Mouth ulcer

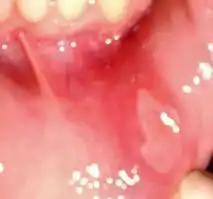
An aphthous ulcer on the labial mucosa (note erythematous "halo" surrounding lesion)

Aphthous stomatitis (also termed recurrent aphthous stomatitis, RAS, and commonly called "canker sores") is a very common cause of oral ulceration. 10–25% of the general population have this non-contagious condition. Three types of aphthous stomatitis exists based on their appearance, namely minor, major and herpetiform major aphthous ulceration. Minor aphthous ulceration is the most common type, presenting with 1–6 small (2-4mm diameter), round/oval ulcers with a yellow-grey color and an erythematous (red) "halo". These ulcers heal with no permanent scarring in about 7–10 days. Ulcers recur at intervals of about 1–4 months. Major aphthous ulceration is less common than the minor type, but produces more severe lesions and symptoms. Major aphthous ulceration presents with larger (>1 cm diameter) ulcers that take much longer to heal (10–40 days) and may leave scarring. The minor and major subtypes of aphthous stomatitis usually produce lesions on the non-keratinized oral mucosa (i.e. the inside of the cheeks, lips, underneath the tongue and the floor of mouth), but less commonly major aphthous ulcers may occur in other parts of the mouth on keratinized mucosal surfaces. The least common type is herpetiform ulceration, so named because the condition resembles primary herpetic gingivostomatitis. Herpetiform ulcers begin as small blisters (vesicles) which break down into 2-3mm sized ulcers. Herpetiform ulcers appear in "crops" sometimes hundreds in number, which can coalesce to form larger areas of ulceration. This subtype may cause extreme pain, heals with scarring and may recur frequently.